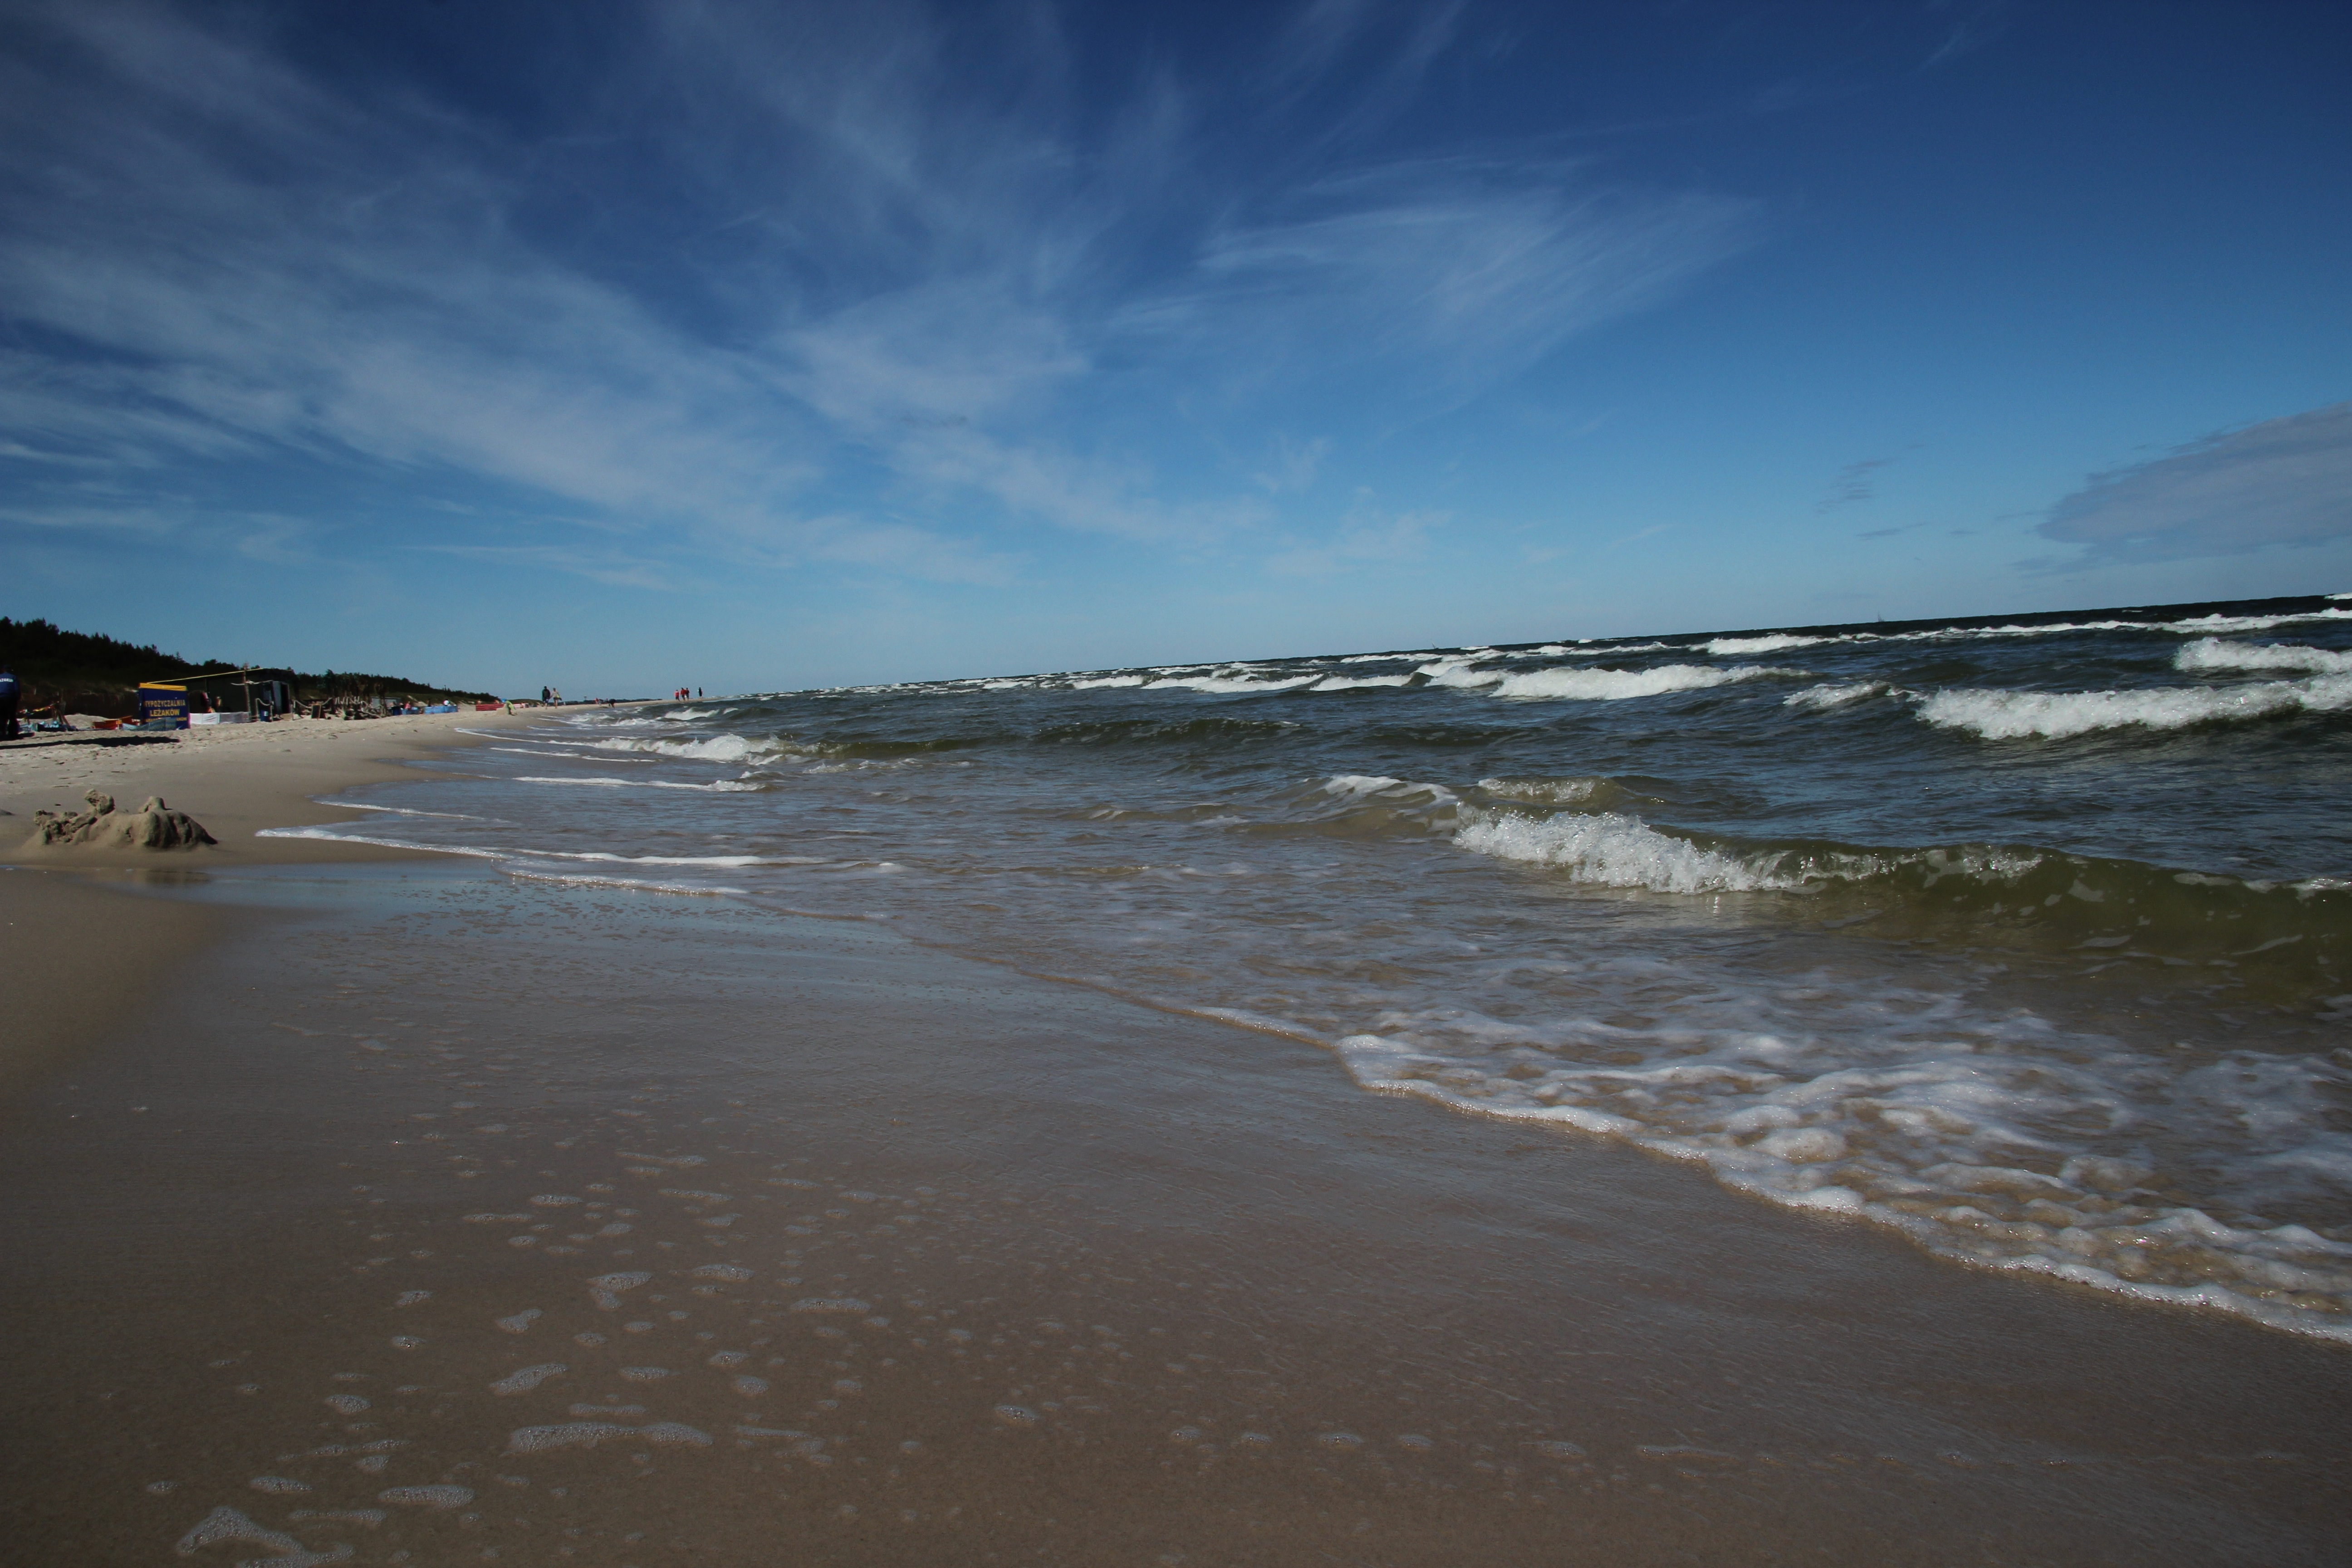
beach, sea, coast, water, sand, ocean, horizon, cloud, sunset, sunlight, morning, shore, wave, dusk, bay, body of water, holidays, cape, wind wave, eba